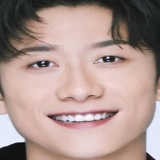
diễn viên Trương Nhất Sơn